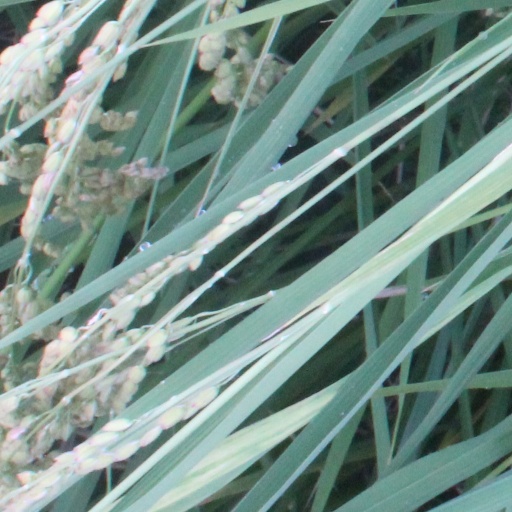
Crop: rice